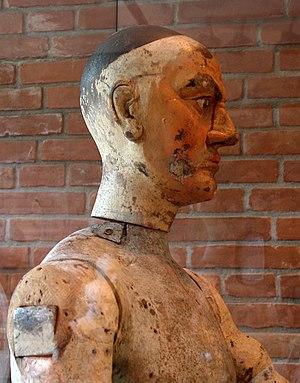
Reproduire l'apparence de la vie nécessite des qualités artistiques, comme pour reproduire l'inanimé et techniques par des automates mécaniques. Cela demande un certain savoir-faire et des compétences en de multiples domaines.